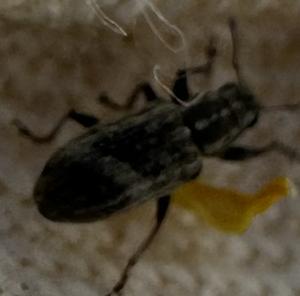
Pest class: pea_leaf_weevil